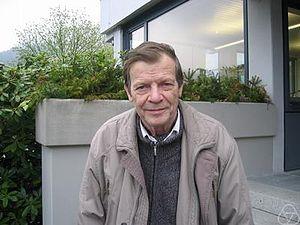
Bernd Fischer, né le 18 décembre 1936 à Bad Endbach dans le Land de Hesse, mort le 13 août 2020 était un mathématicien allemand.